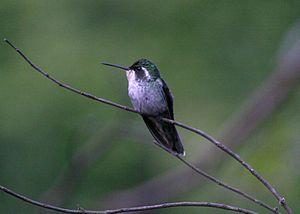
Le Colibri de Sybil est une espèce de colibris de la sous-famille des Trochilinae.